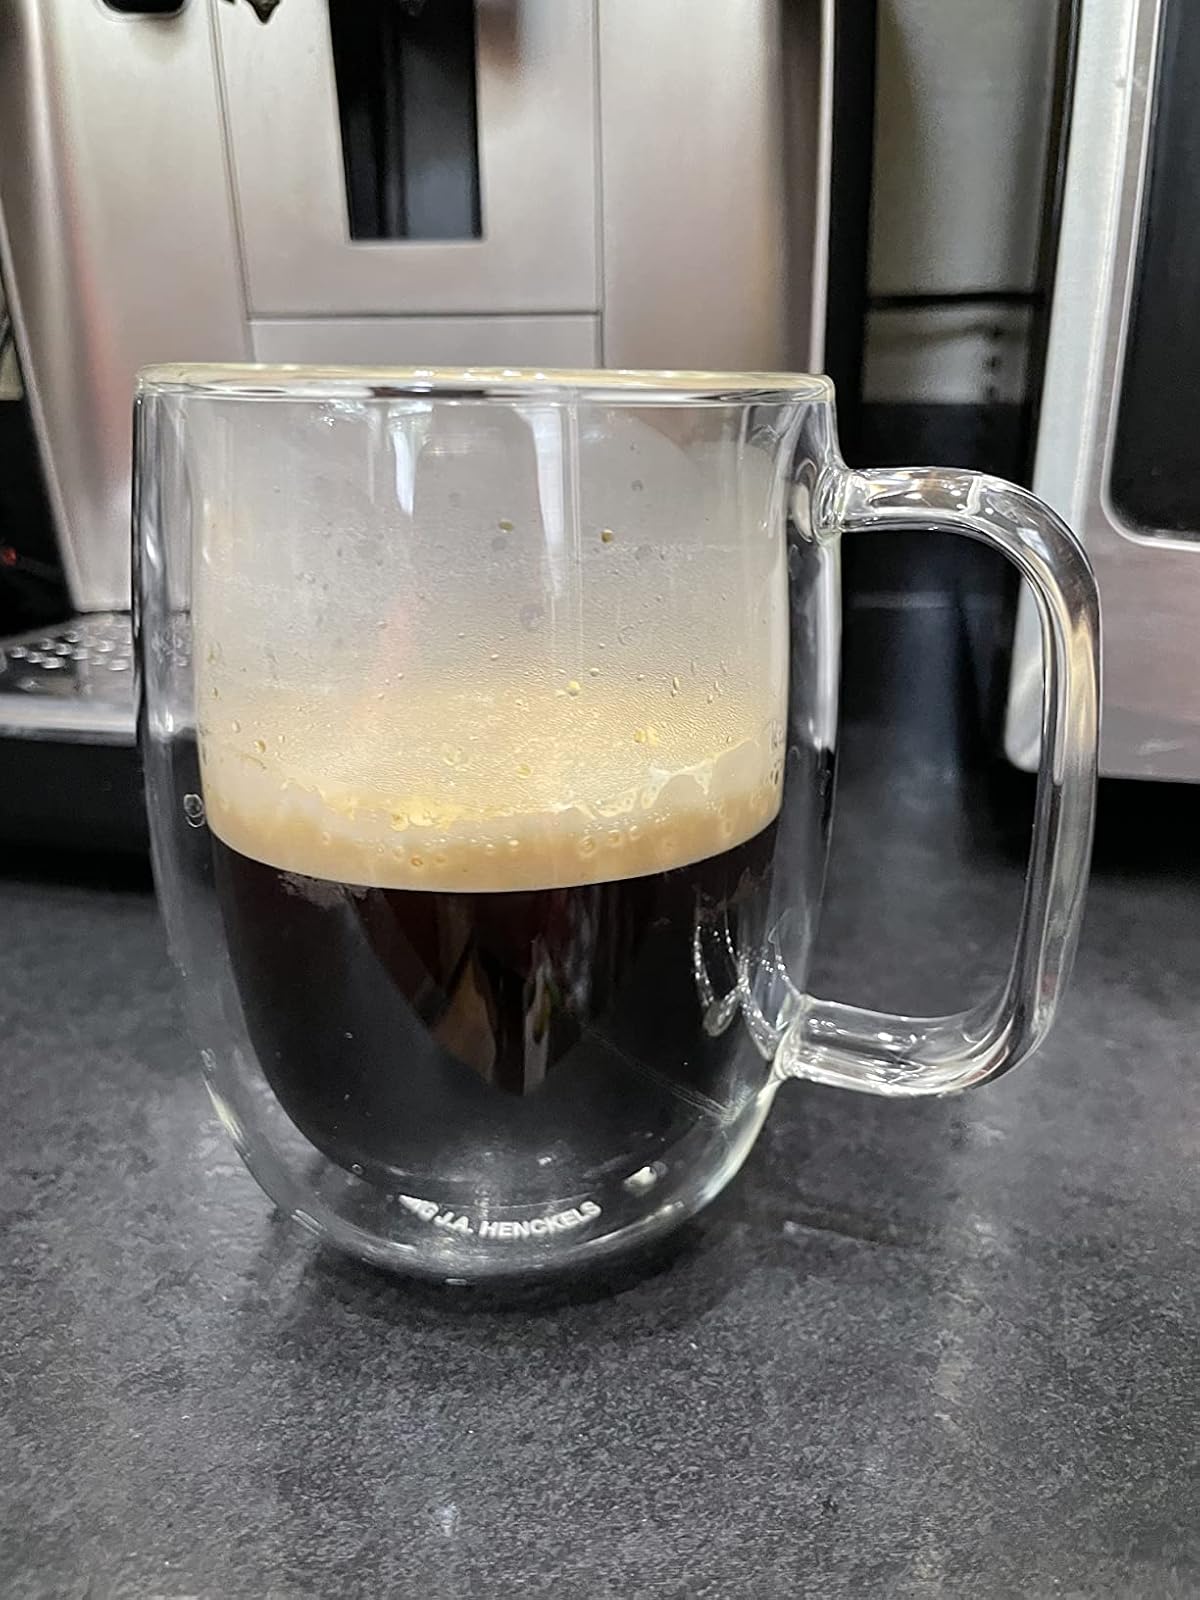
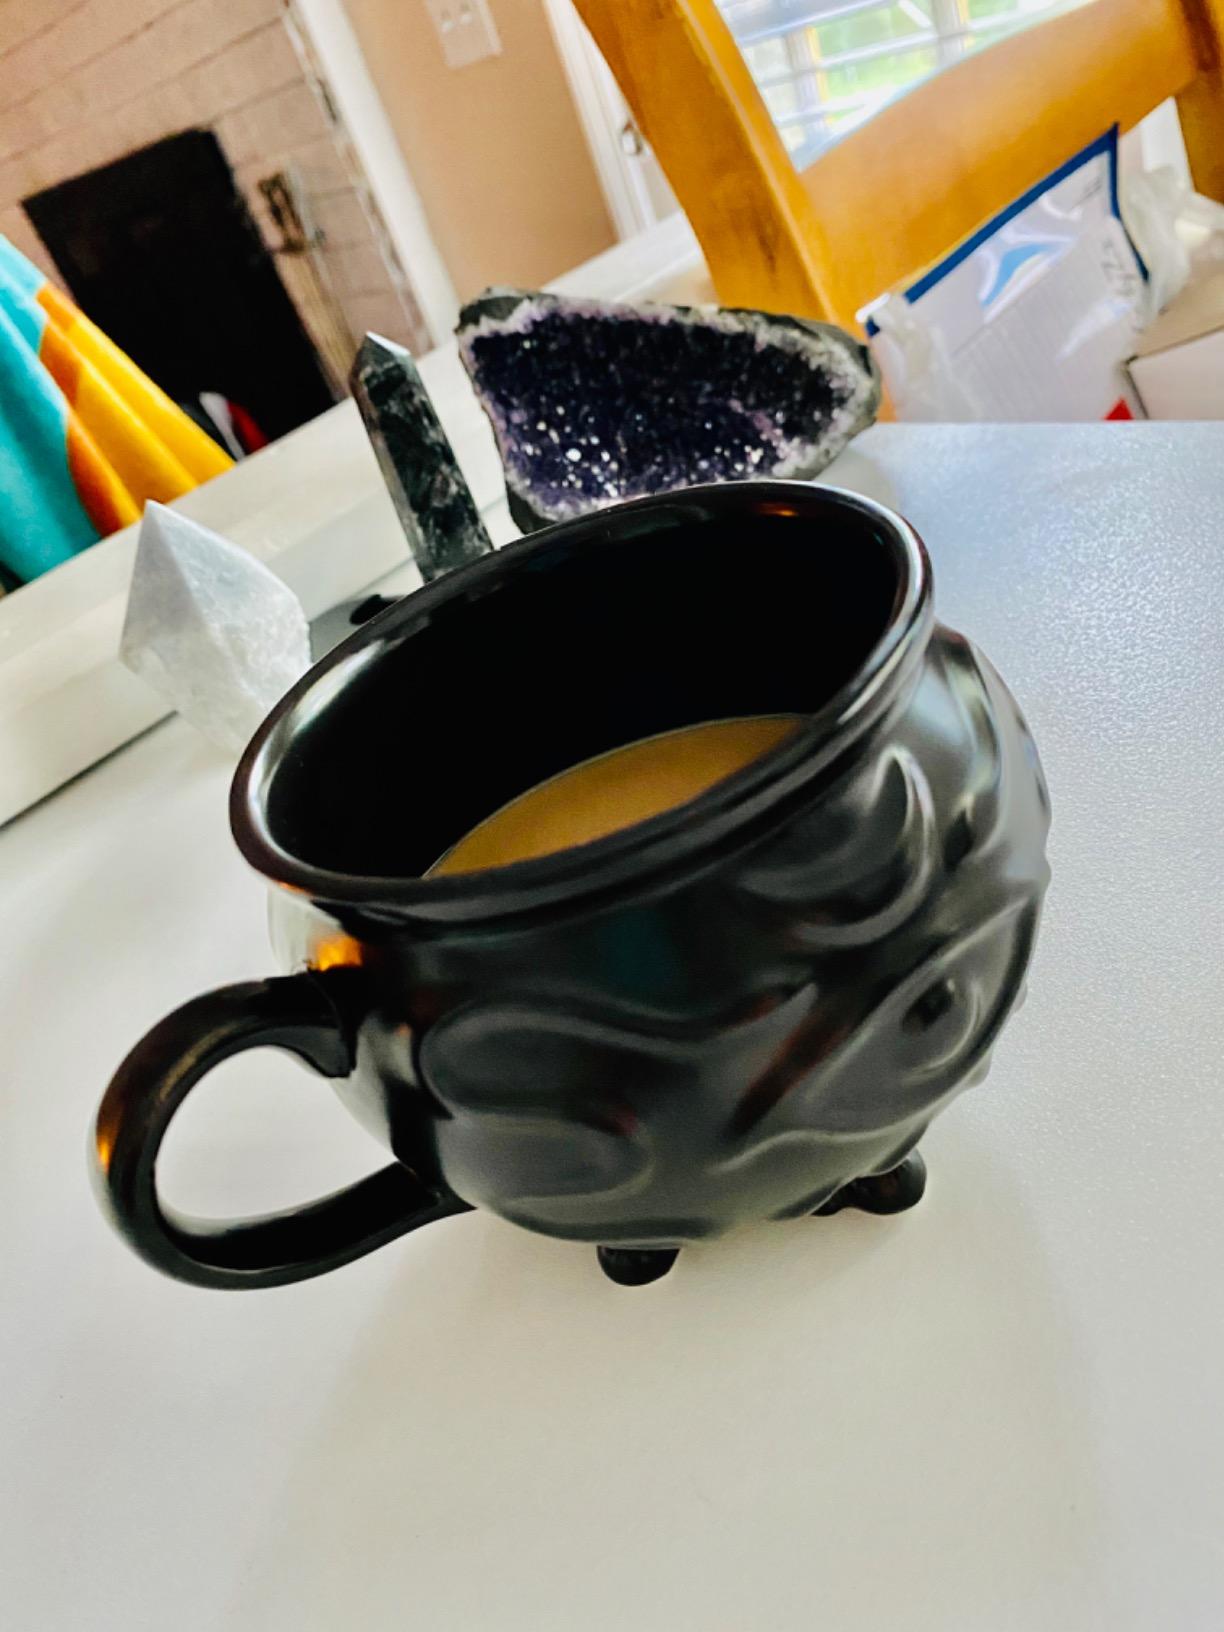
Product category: items_mug
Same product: no